Red Car Trolley

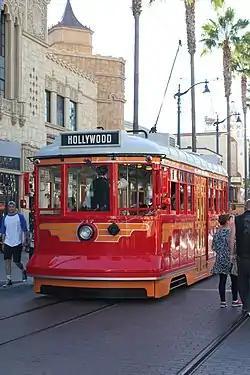
Car 717 wore a paint scheme inspired by the Pacific Electric's Art Deco "wings"

The line had two trolley cars, built by Brookville Equipment, a manufacturer of diesel switcher locomotives and a rebuilder of classic trolley cars. The design of the Red Car Trolley rolling stock are inspired by the Pacific Electric "Hollywood" class cars, built in the 1920s.